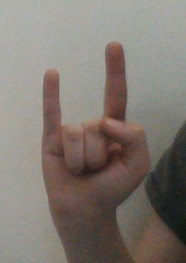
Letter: la